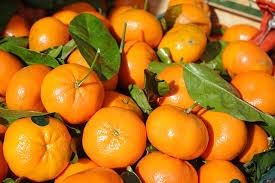
Label: mandarine